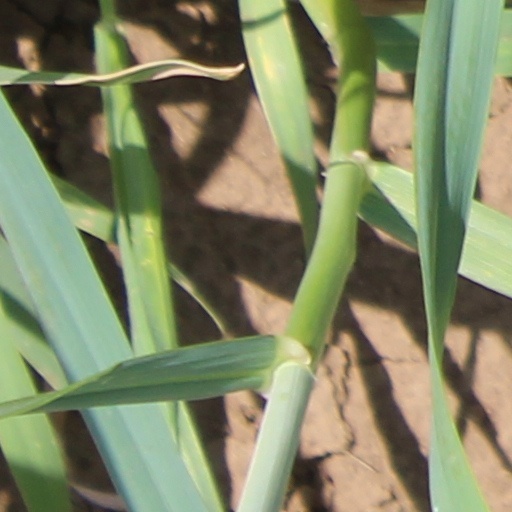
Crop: wheat